Walhalla Cricket Ground

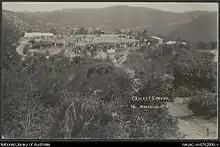
Walhalla Cricket Ground, c. 1906

The Walhalla Cricket Ground is a landmark in Walhalla, Victoria, Australia. Linked by a walking track from Walhalla Road, the cricket ground is perched at the top of a hill. Because there was a lack of flat ground in the township the mining community, in their spare time, carved the top off the mountain to construct a ground, this work being completed in 1882. It is claimed that the half-hour climb up the hill to reach the ground, in conjunction with the long trip to Walhalla itself, ensured a home advantage.